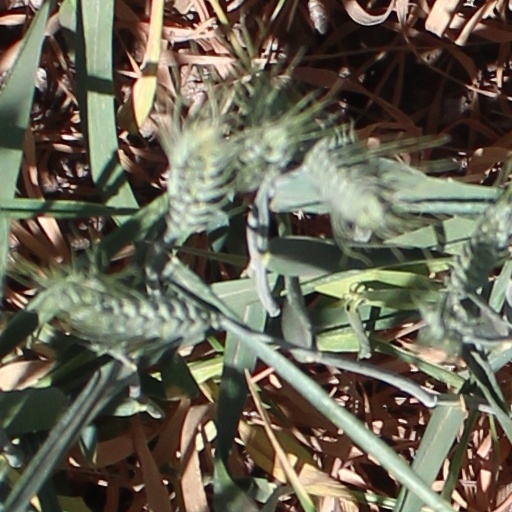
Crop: wheat